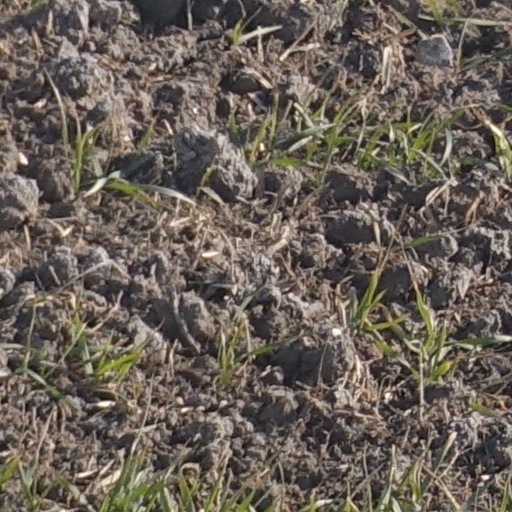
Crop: wheat